Casta

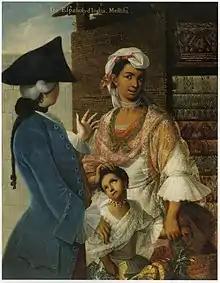
From Spaniard and Indian woman, Mestiza. Miguel Cabrera, 1763

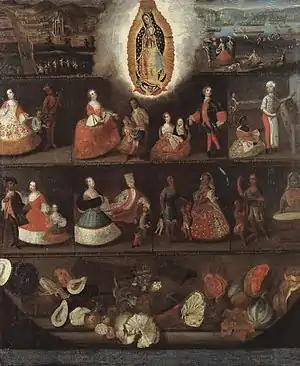
Luis de Mena, Virgin of Guadalupe and castas, 1750. Museo de América, Madrid

In Spanish America racial categories were registered at local parishes upon baptism as required by the Spanish Crown. In Spanish America there were four ethnic categories. They generally referred to the multiplicity of indigenous American peoples as "Indians". Those from Spain called themselves . The third group were "" (mixed blood from Spaniards and Indians". The fourth group were black Africans, called (lit. "blacks"), brought as slaves from the earliest days of Spanish Empire.